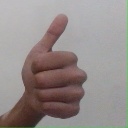
अक्षर: थ